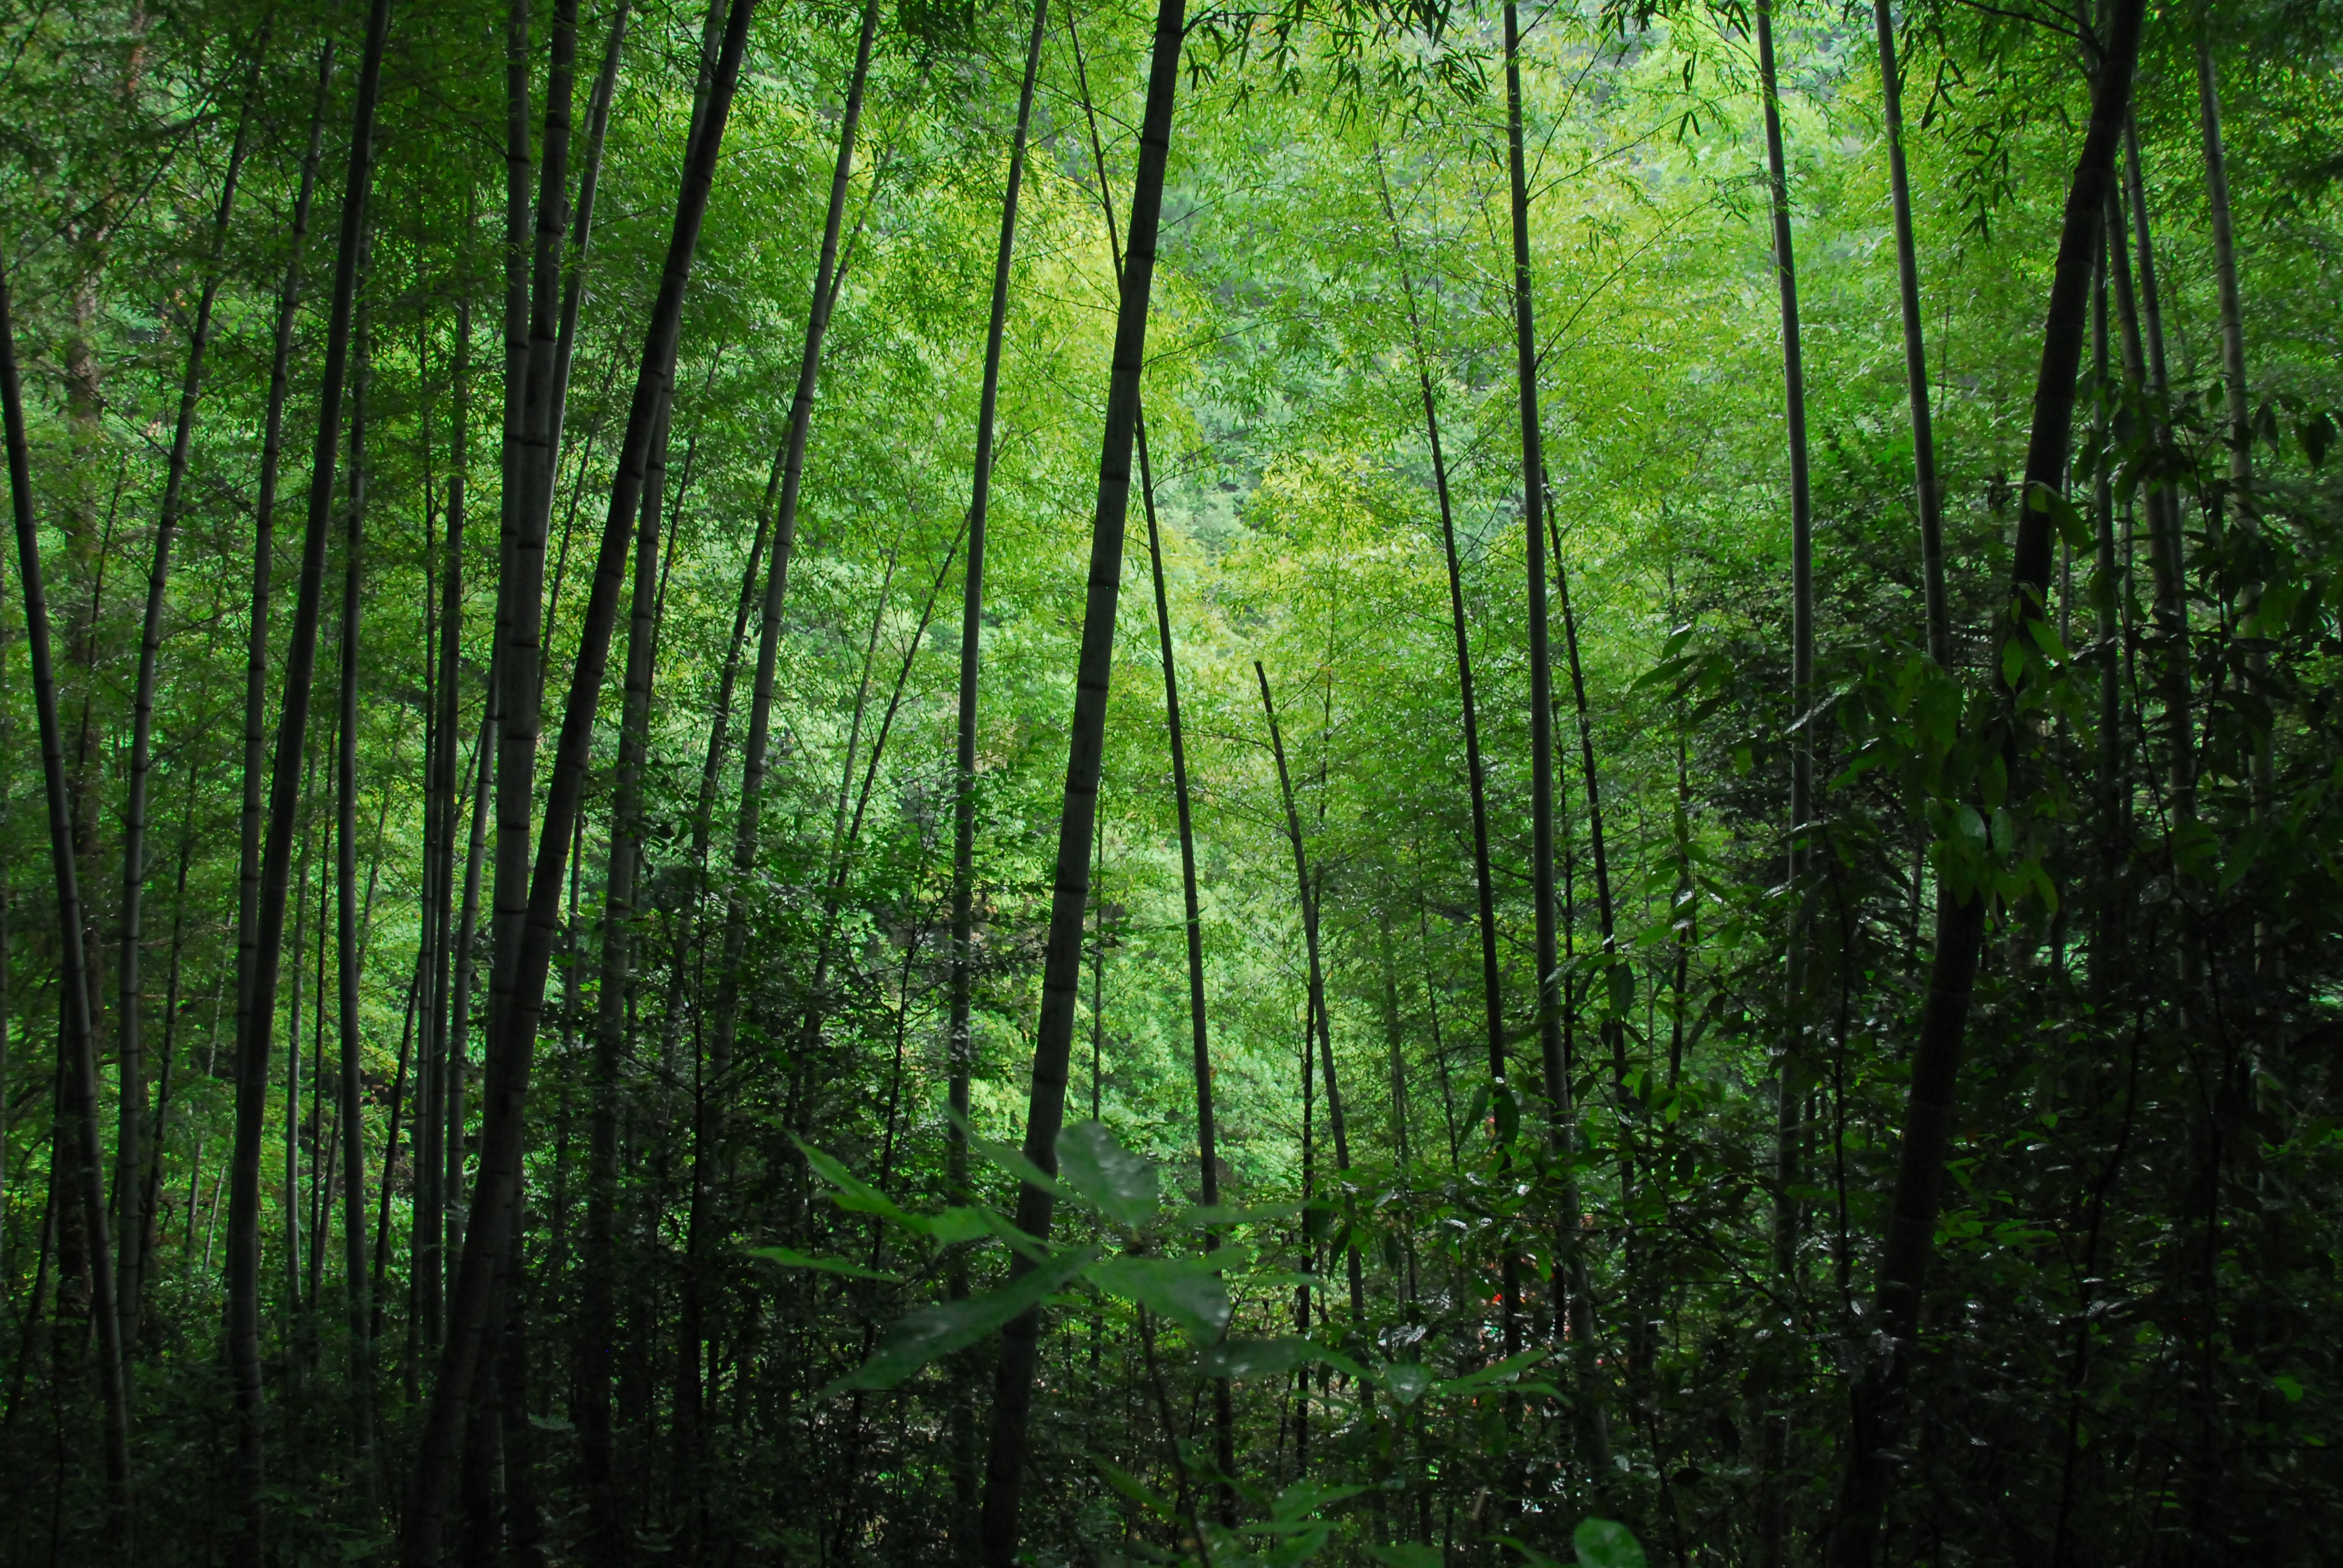
tree, forest, branch, sunlight, green, jungle, vegetation, rainforest, deciduous, grove, woodland, habitat, bamboo, ecosystem, biome, old growth forest, natural environment, geographical feature, woody plant, temperate broadleaf and mixed forest, temperate coniferous forest, riparian forest